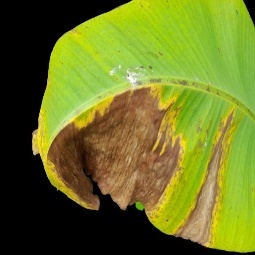
Label: Potassium